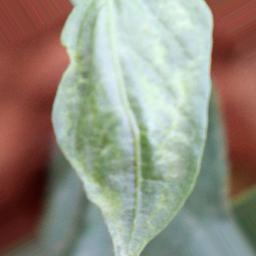
Label: healthy